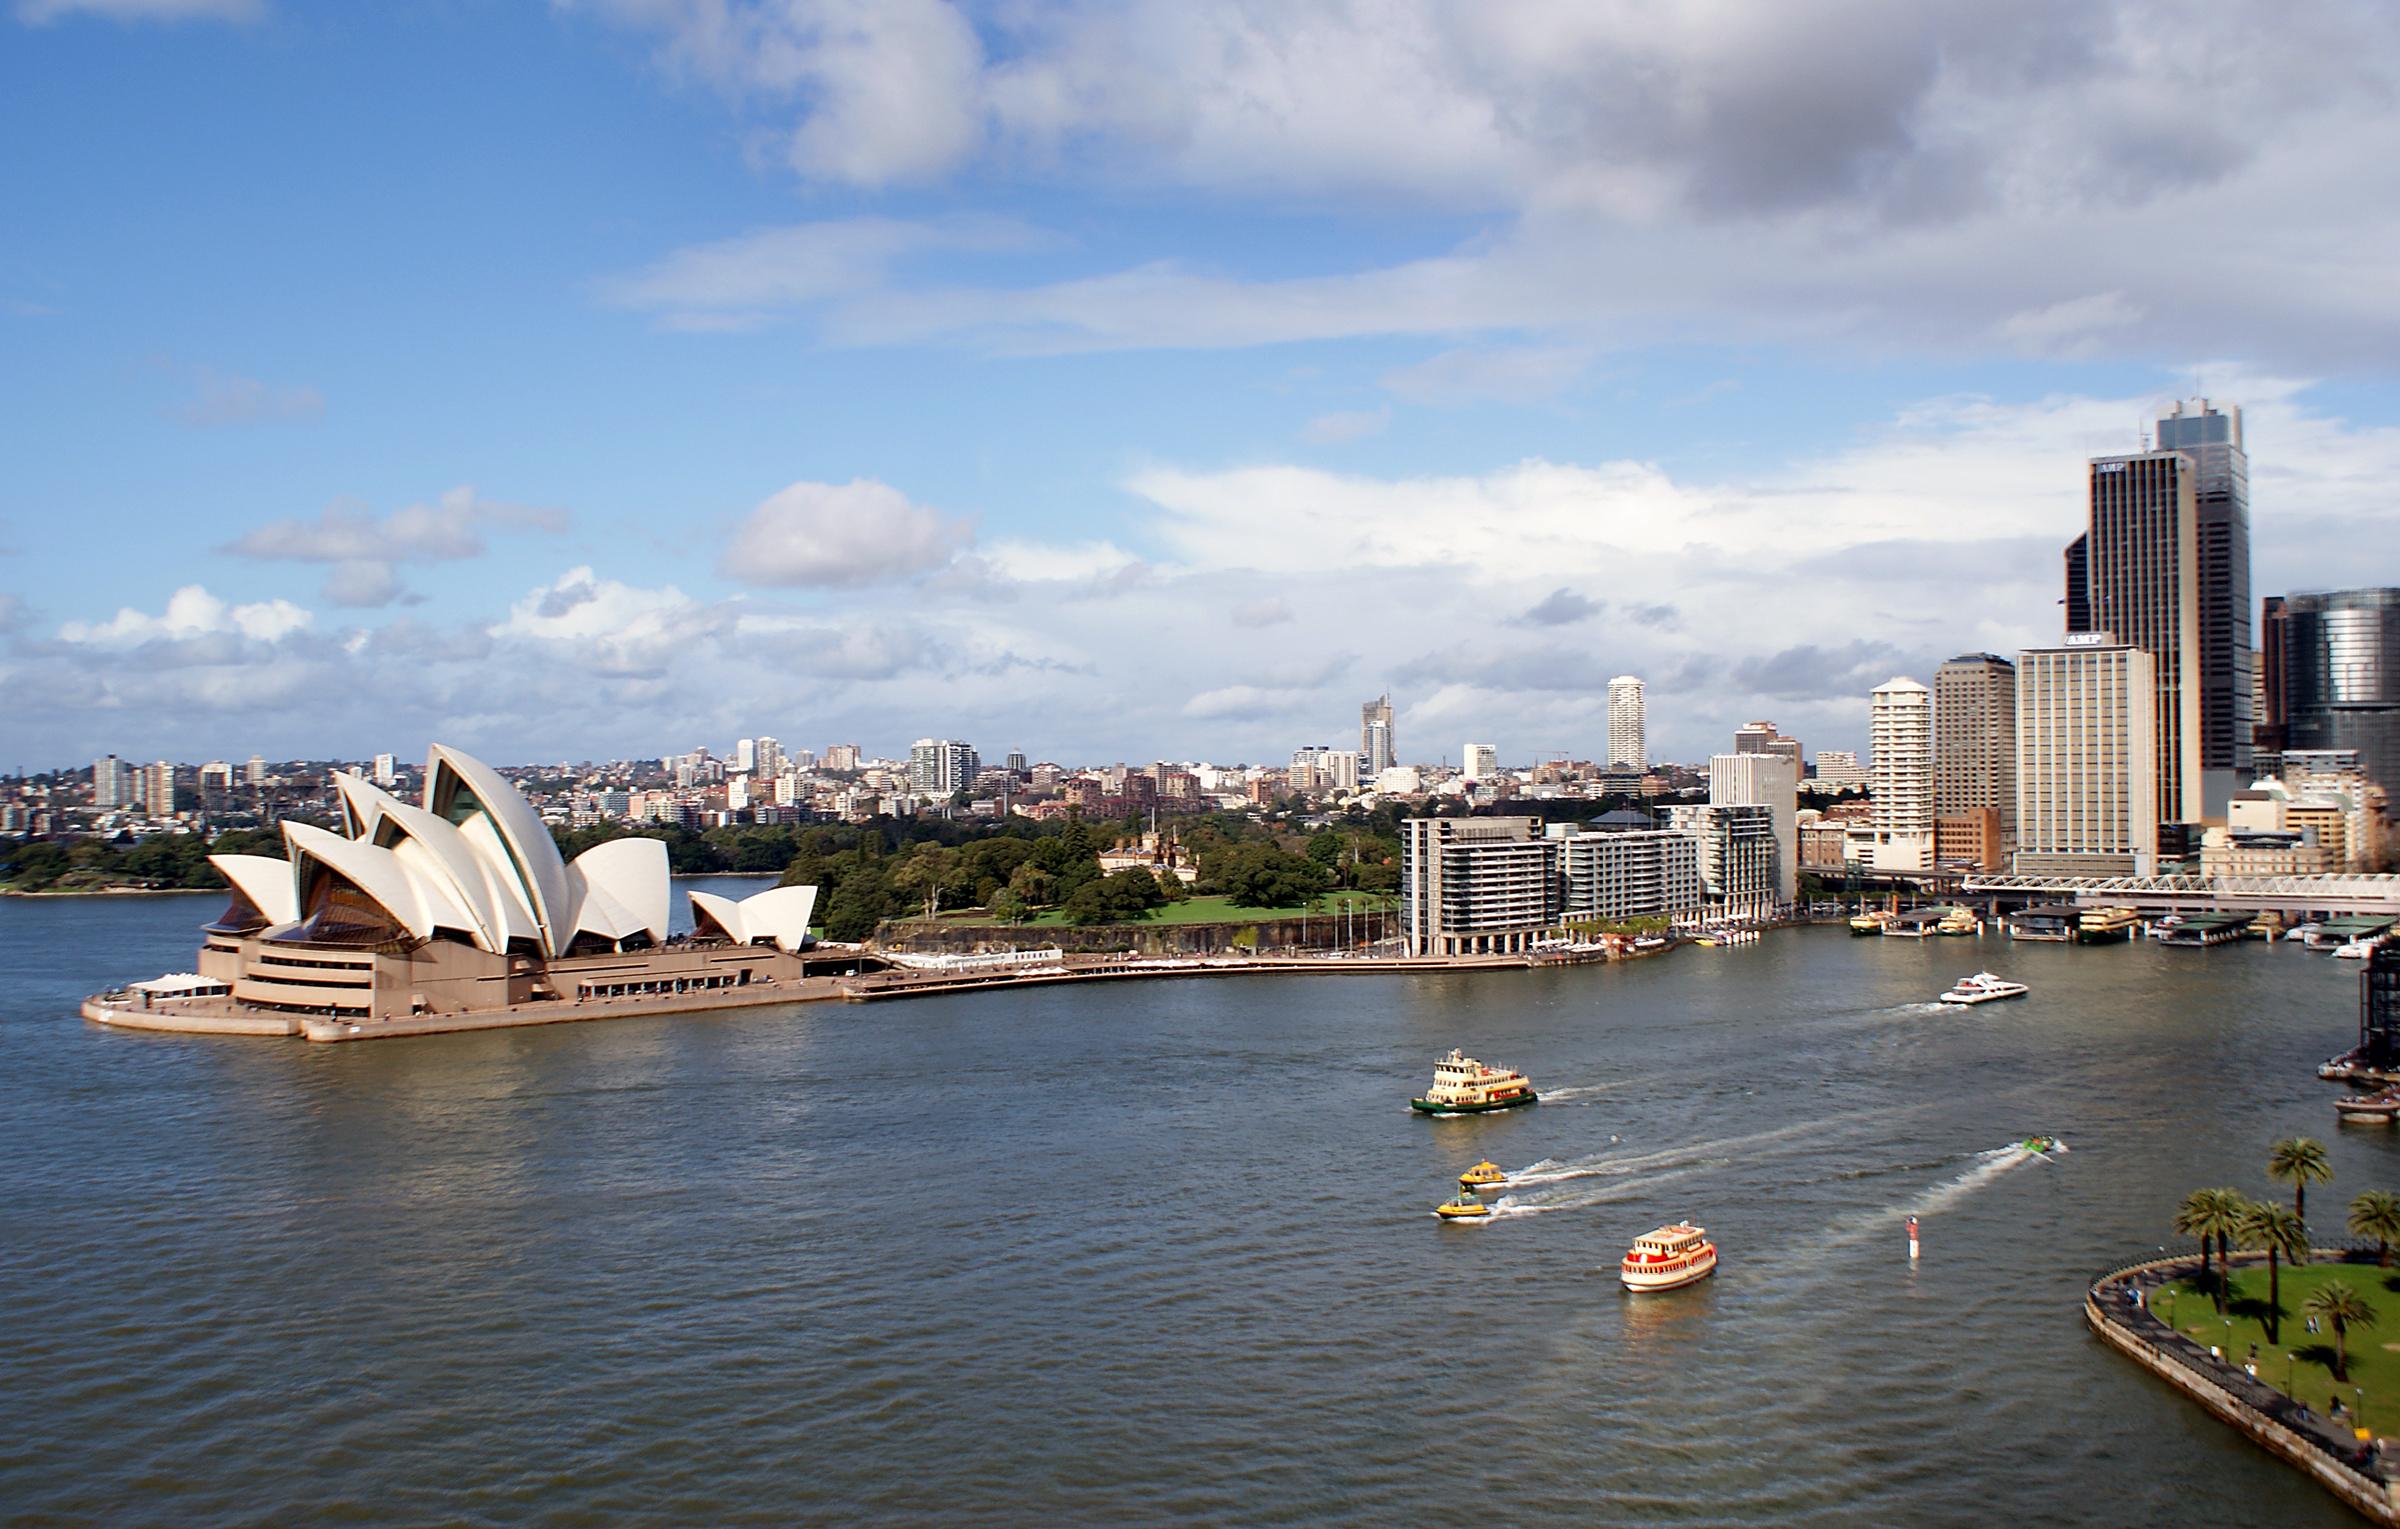
sea, coast, dock, boat, skyline, city, cityscape, vehicle, sydney, bay, harbor, marina, port, waterway, australia, ferry, publicdomain, sydneyoperahouse, sydneyharbourbridge, sydneyharbour, circularquay, manlyferries, portjacksonsydney, magisticcruisessydney